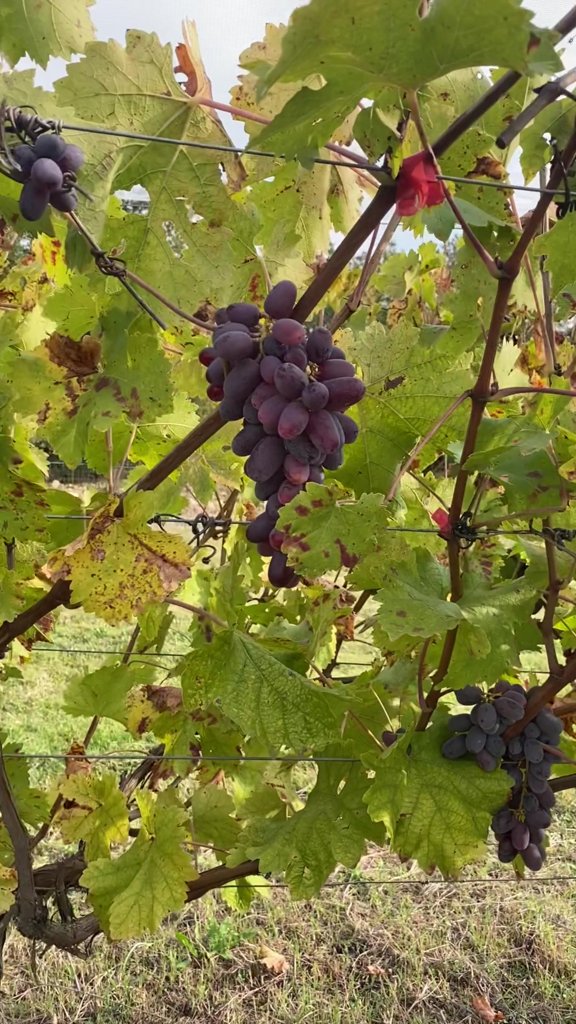
Berries visible: 82
Grape clusters: 3